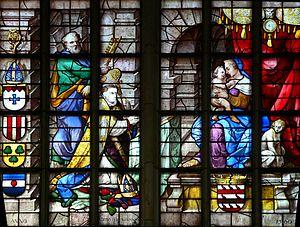
Lambert van Noort est un peintre flamand d'histoire, architecte, dessinateur de cartons de tapisseries et vitraux.